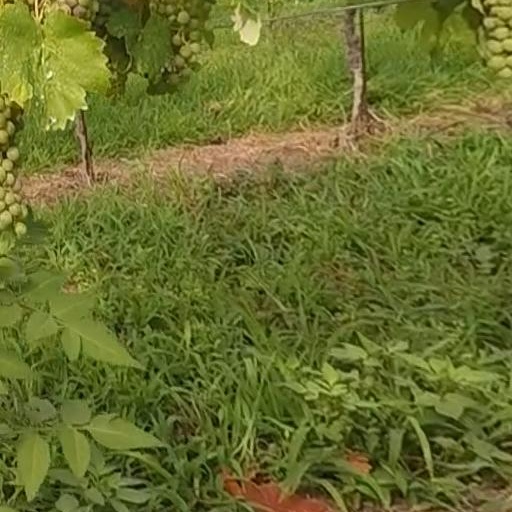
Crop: grape